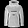
Label: Coat